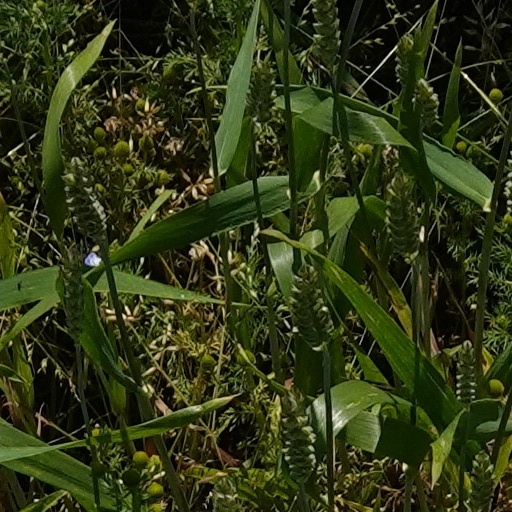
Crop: wheat